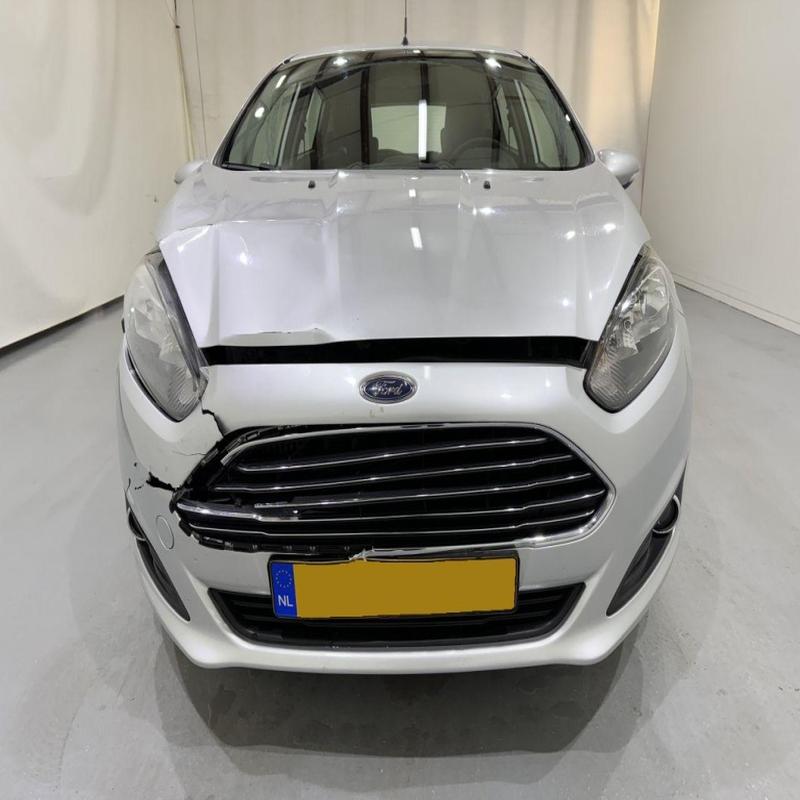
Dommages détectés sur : plaque d'immatriculation avant, pare-choc avant, feu avant droit, feu avant gauche, capot, aile avant droite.
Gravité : majeur